Hannah Cheesman

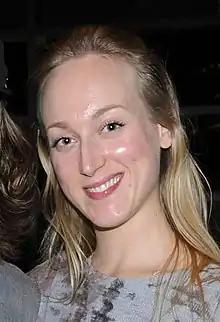
Hannah Cheeseman in 2013

Hannah Cheesman is a Canadian actress and filmmaker. As a performer, Cheesman is known for portraying Lieutenant Commander Airiam in the of the CBS television series "". As a filmmaker, Cheesman has written and directed the short film "Succor", starring Deragh Campbell and Michaela Kurimsky, which premiered at the 2020 Toronto International Film Festival. She won several accolades for her performance and work writing and producing the web series "Whatever, Linda" in 2014.